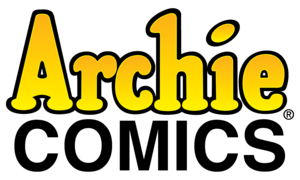
Archie Comics est un éditeur américain de comic books fondé en 1939 sous le nom de MLJ Comics. Alors qu'à l'origine il ne se distingue pas des autres éditeurs en proposant des comics avec des super-héros et des récits d'aventure, en 1941 il propose, dans Pep Comics nᵒ 22, les aventures d'un lycéen Archibald Andrews, surnommé Archie, créé par John L. Goldwater, Vic Bloom et Bob Montana. Archie devient rapidement très populaire et y gagne son propre comic book. Pour attirer les lecteurs, MLJ est rebaptisé en Archie Comics en 1945.